Reading, Berkshire

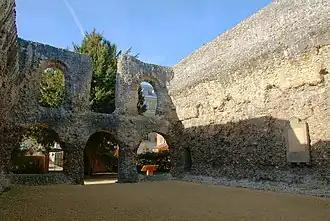
The interior of the ruined chapter house

Every year Reading hosts the Reading Festival, which has been running since 1971. The festival takes place on the Friday, Saturday and Sunday of the August bank holiday weekend and is the largest of its kind in the United Kingdom aside from the Glastonbury Festival. Reading Festival takes place at Little Johns Farm in Reading, Richfield Avenue. For some twenty years until 2006, Reading was also known for its WOMAD Festival until it moved to Charlton Park in Malmesbury, Wiltshire.